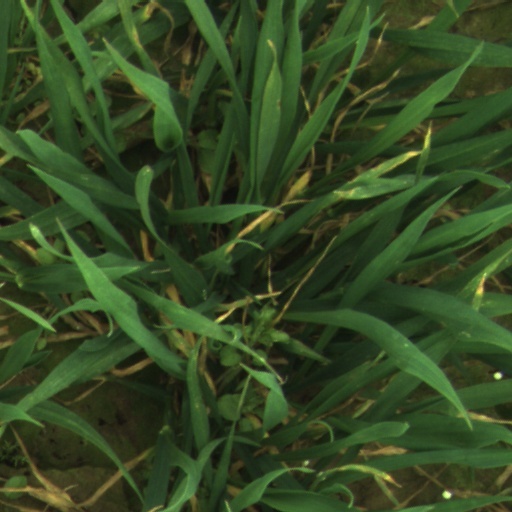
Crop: wheat